General Hospital's 50th anniversary

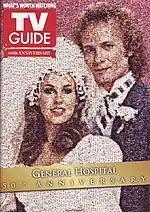
"TV Guide" featured an advertisement for the anniversary on the back cover of its 60th anniversary issue consisting of an image collage depicting Luke and Laura from their 1981 wedding.

In addition to storylines on the show, ABC released limited-edition commemorative prints depicting various iconic scenes from the series including a group photo of present and past cast members as well as individual character prints. Only 1,963 prints of the cast photo have been made, signifying the year "General Hospital" premiered. Members of the cast, Valentini, and Carlivati, rung the opening bell for the New York Stock Exchange on April 1 to celebrate the anniversary. Finola Hughes and Jason Thompson, who portray Anna Devane and Patrick Drake respectively, made an appearance on the April 1 and April 2 airings of "Who Wants to Be a Millionaire?" where they performed a mock soap opera scene with host Meredith Vieira. Together they competed for money that would be donated to The Art of Elysium, a non-profit that encourages people in the entertainment industry to work with children suffering from serious illnesses, and managed to win $500,000.